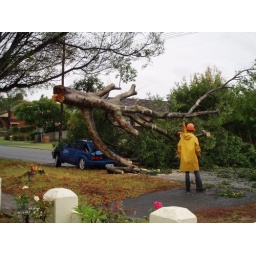
blue crx under tree 7